Nine Pound Hammer

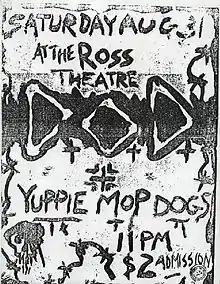
Yuppie Mop Dogs at "Ross Theater", Evansville, August 1985

Nine-pound Hammer first played at the Ross Theater, opening for the Xtian rap group, the Disciples of Decadence, in nearby Evansville, Indiana, with drummer Toby Myrig, David Epperson, and bassist Brian (Forrest) Payne, in 1984. David and Brian left, and Bart Altman, thunderstick man from the Disciples of Decadence, joined on bass. This lineup played a single show at the Ross Theater as the Yuppie Mop Dogs on August 31, 1985. The band played locally in Owensboro, Kentucky and Evansville, Indiana, garnering a very loyal following before relocating to Lexington, Kentucky as the Raw Recruits. The band then changed their name to the Black Sheep and became the house band at Great Scott's Depot. Darren Howard replaced Toby, and the band became Nine-pound Hammer again. The name of the band is taken from the Merle Travis song "Nine-pound hammer".